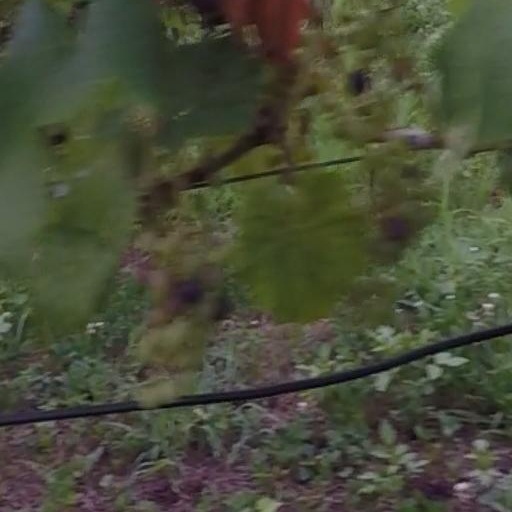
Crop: grape